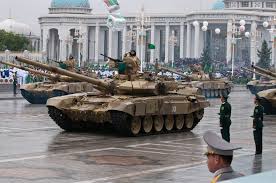
Label: T-72